Anchor

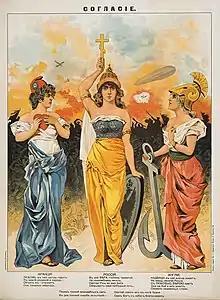
A 1914 Russian poster depicting the Triple Entente of World War I, with Britannia's association with the sea symbolized by her holding a large anchor

An anchor frequently appears on the flags and coats of arms of institutions involved with the sea, as well as of port cities and seacoast regions and provinces in various countries. There also exists in heraldry the "Anchored Cross", or Mariner's Cross, a stylized cross in the shape of an anchor. The symbol can be used to signify 'fresh start' or 'hope'.